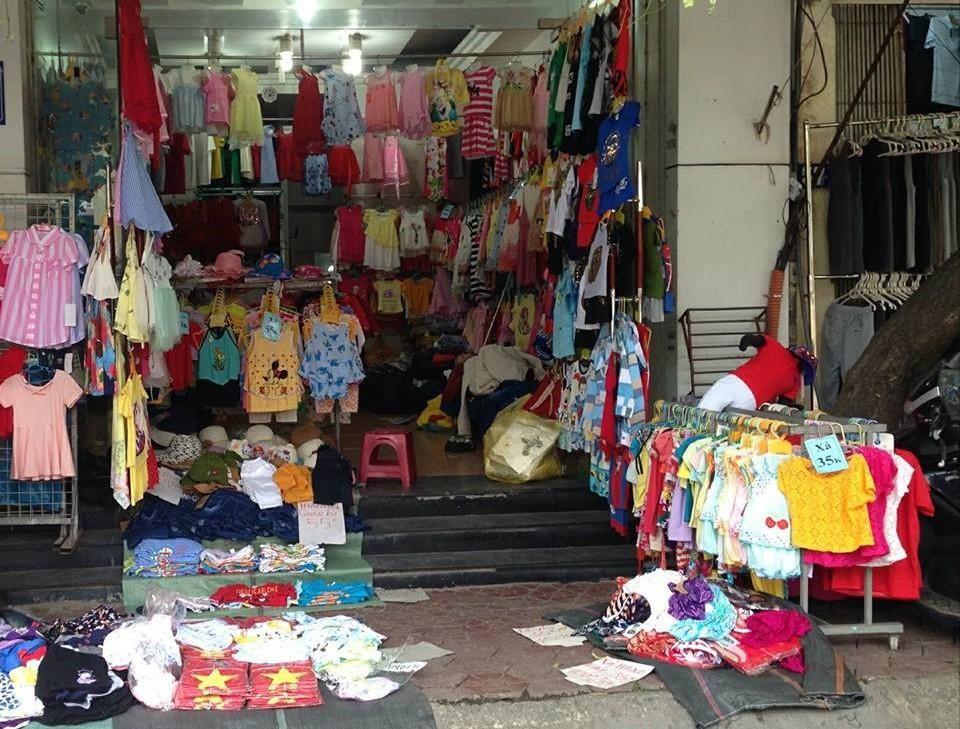
có nhiều sản phẩm quần áo được bày bán ở bên trong cửa hàng